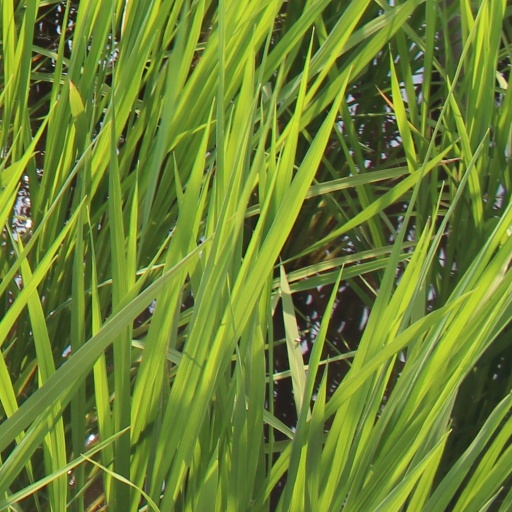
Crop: rice